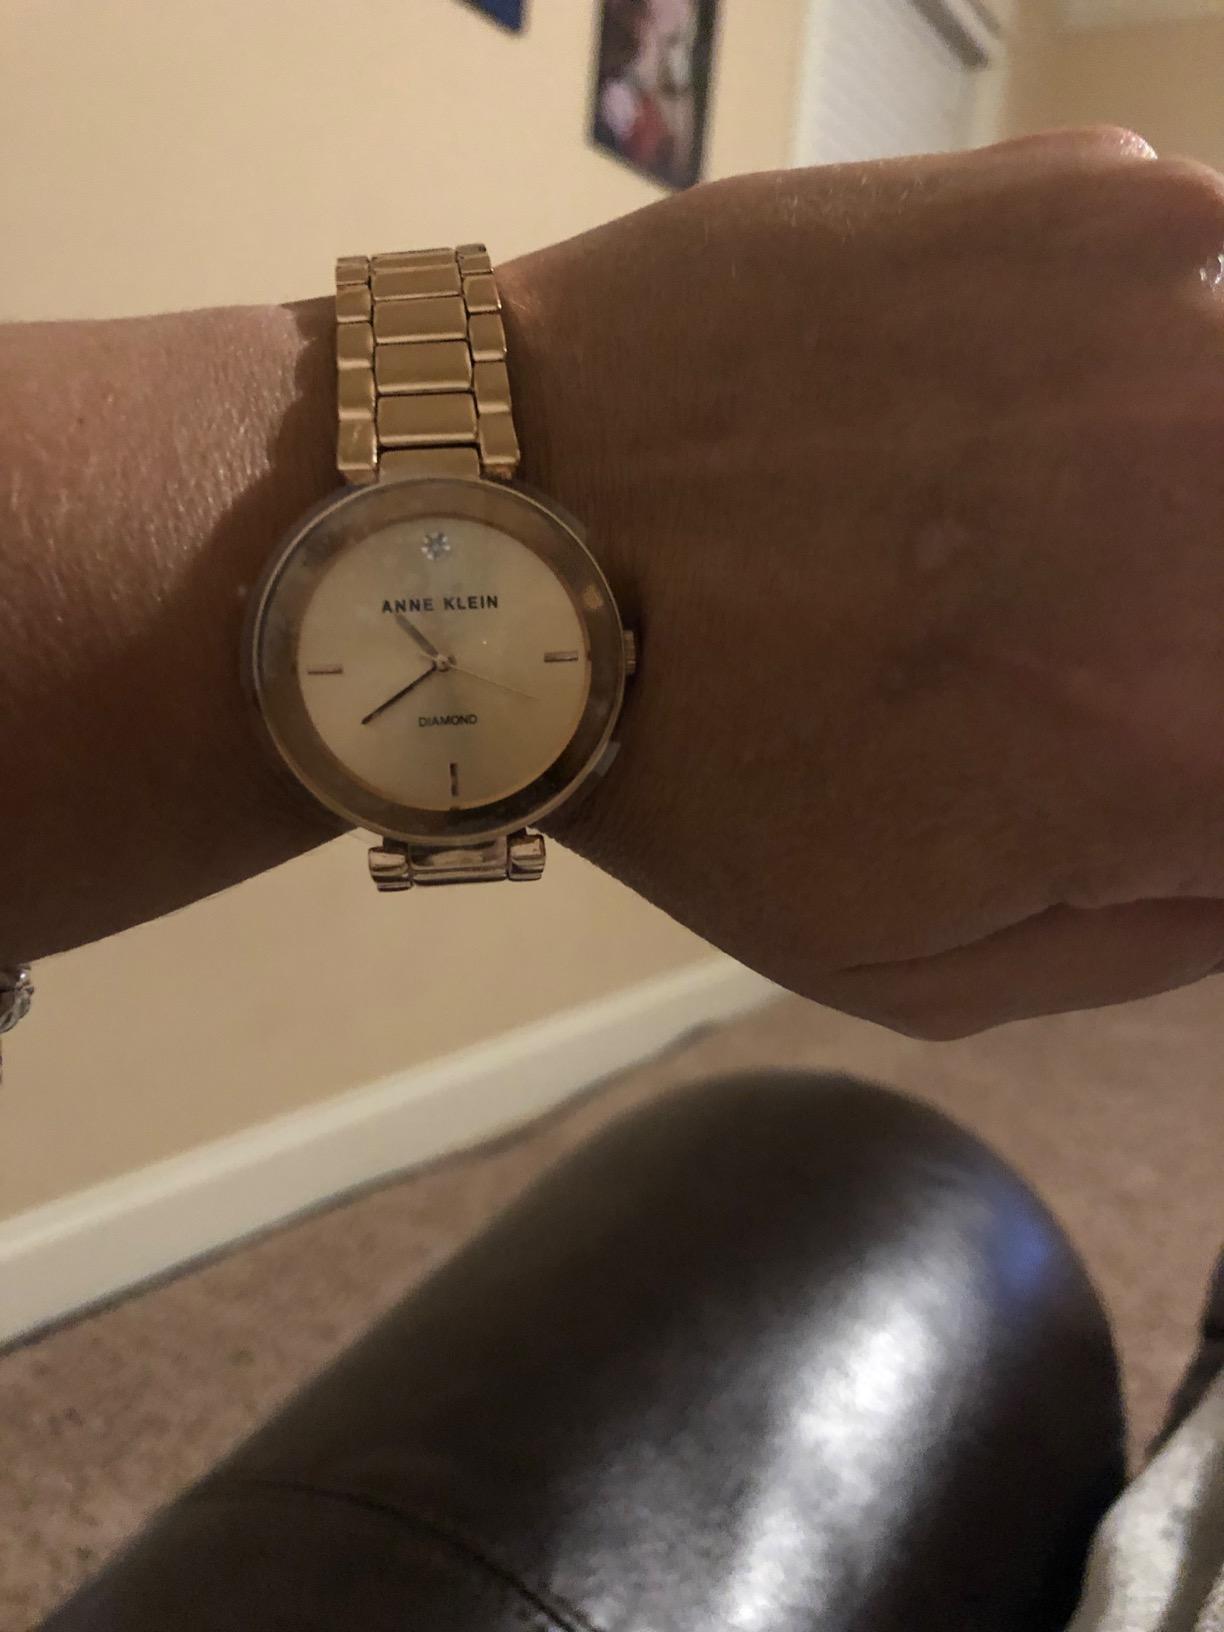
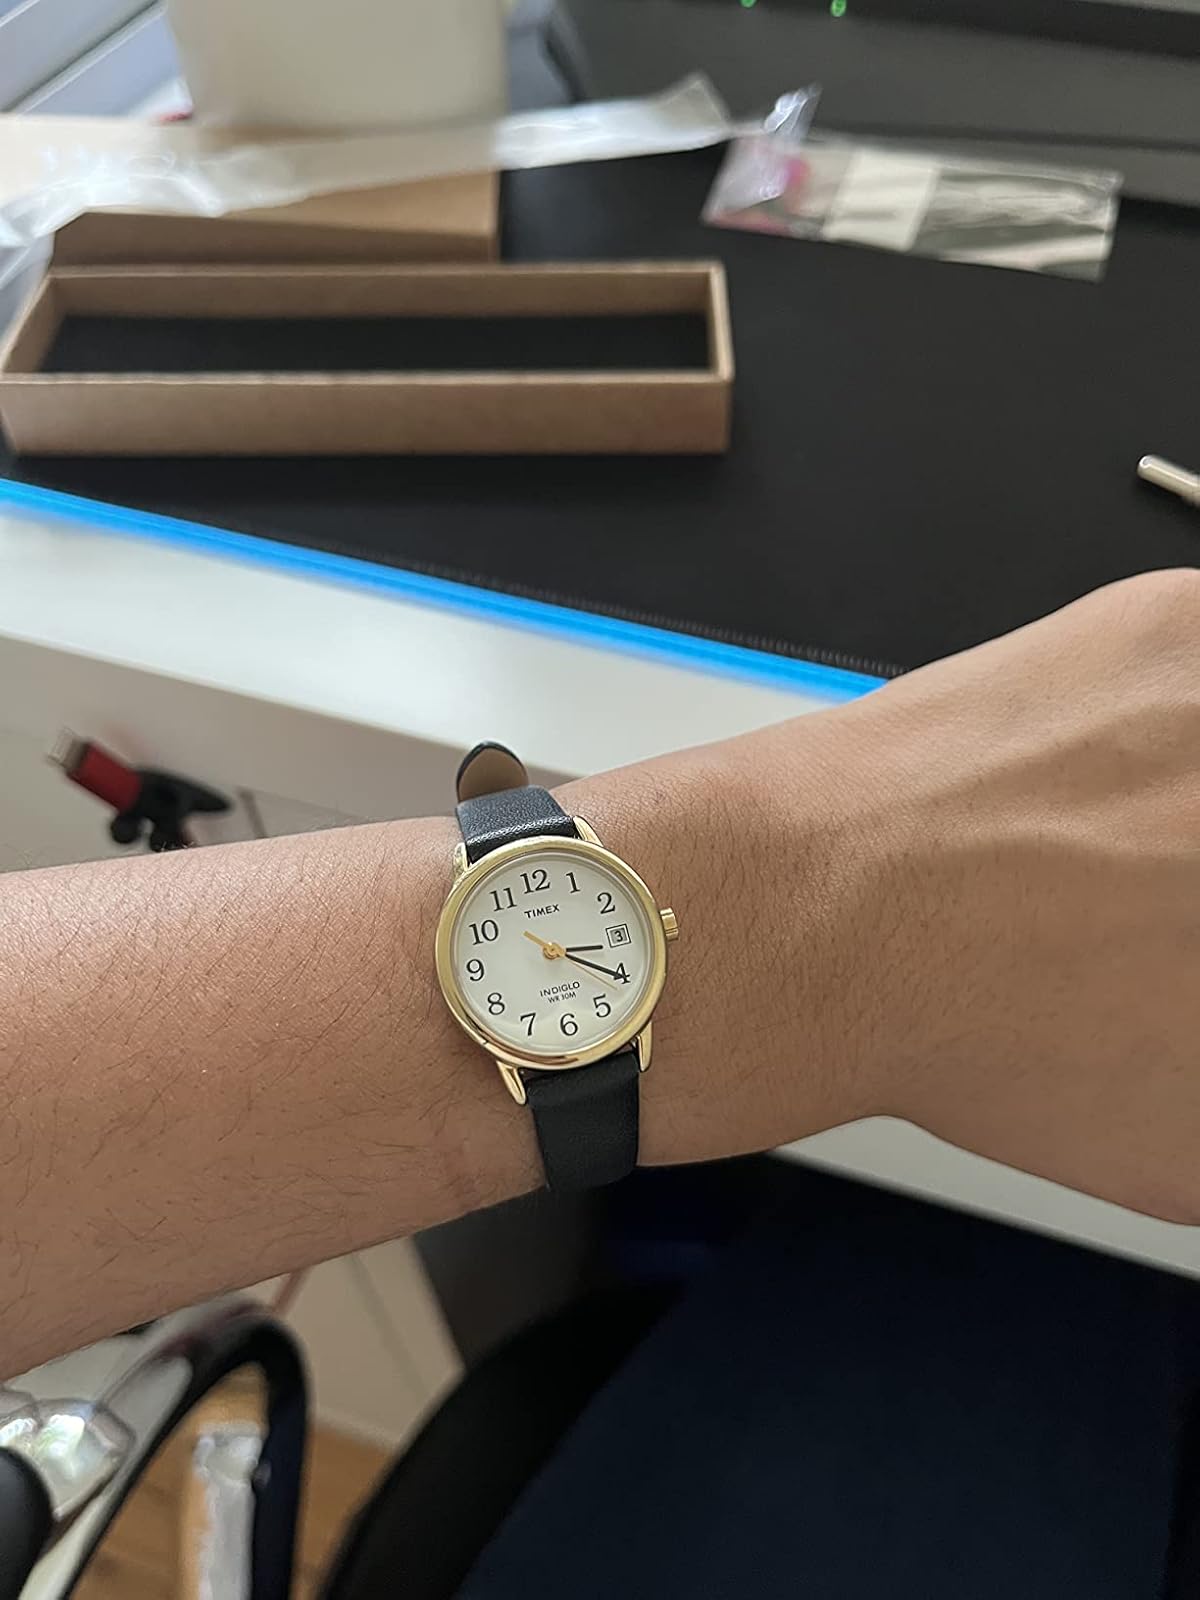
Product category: accessories_watch
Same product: no